Document legalization

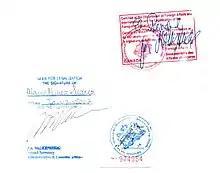
Legalization of a Canadian document for use in the Netherlands. The document was authenticated by the Canadian Department of Foreign Affairs and International Trade and subsequently legalized by the Embassy of the Netherlands in Canada.

In international law, document legalization is the process of authenticating or certifying a document so it can be accepted in another country.